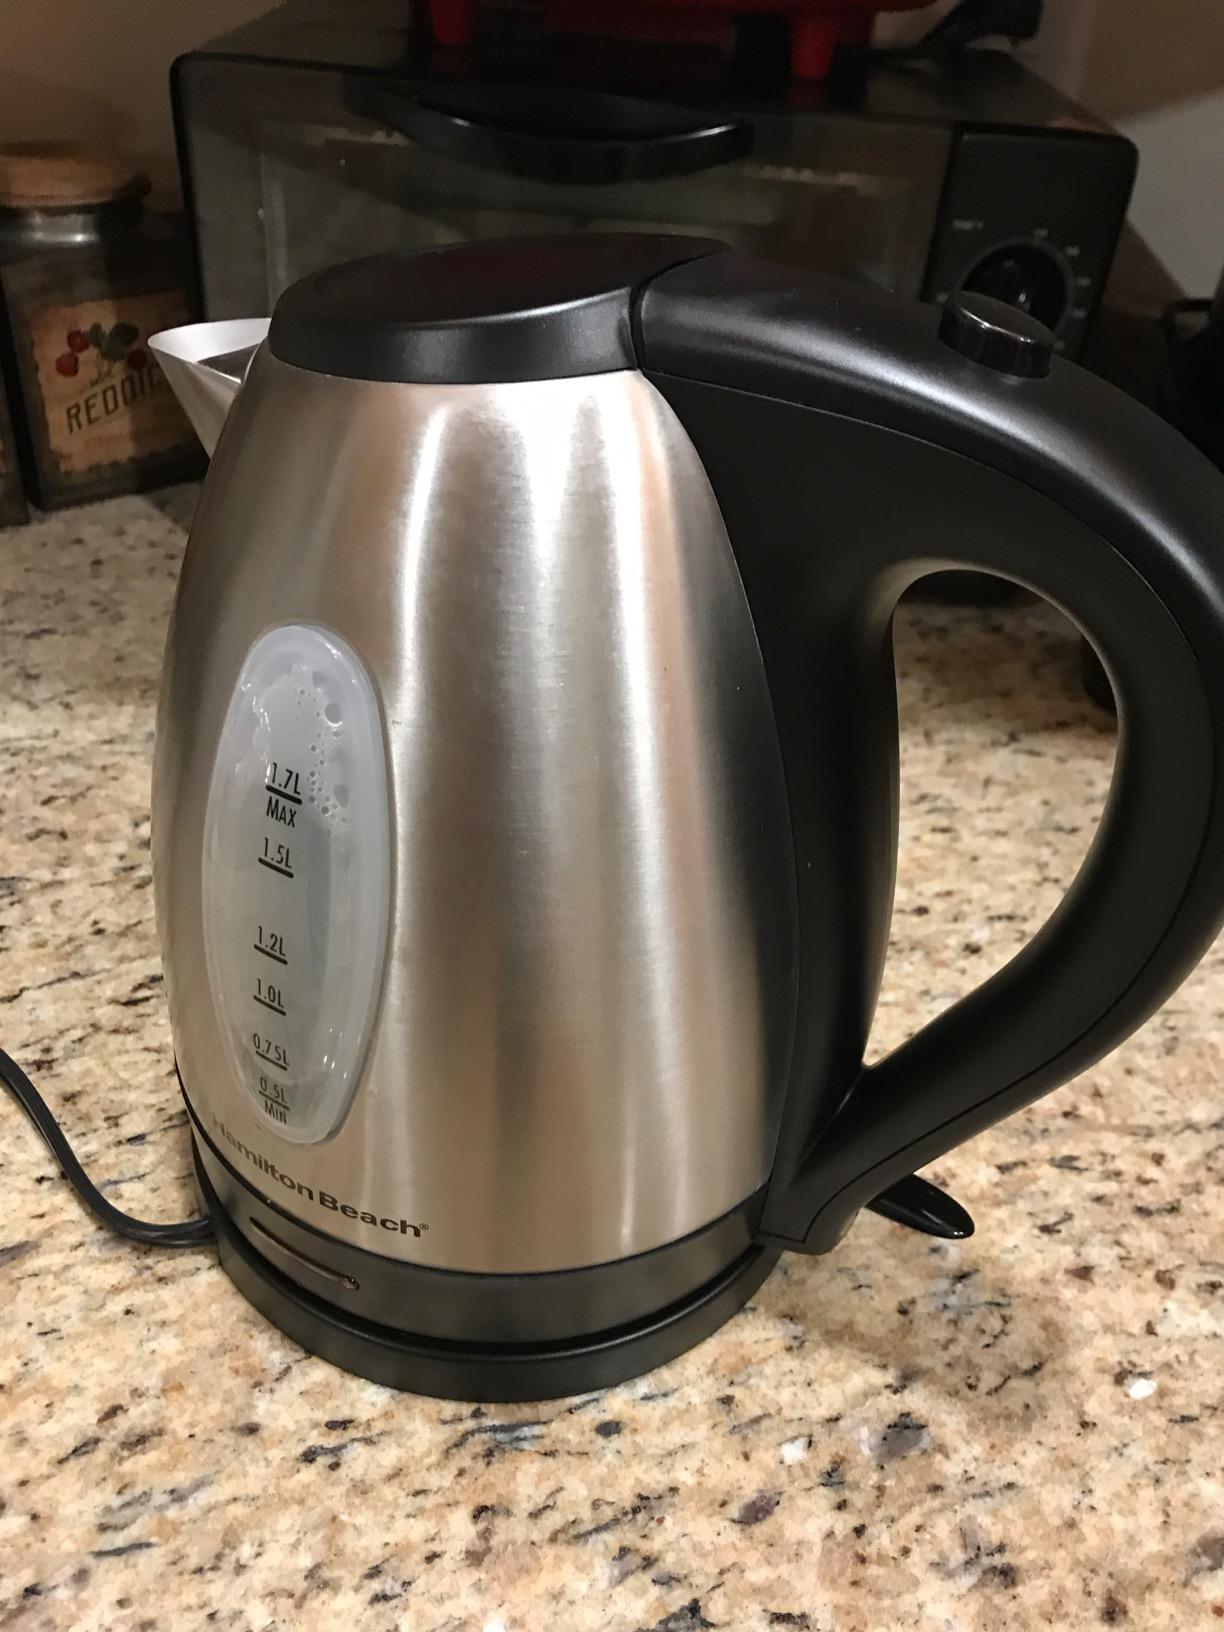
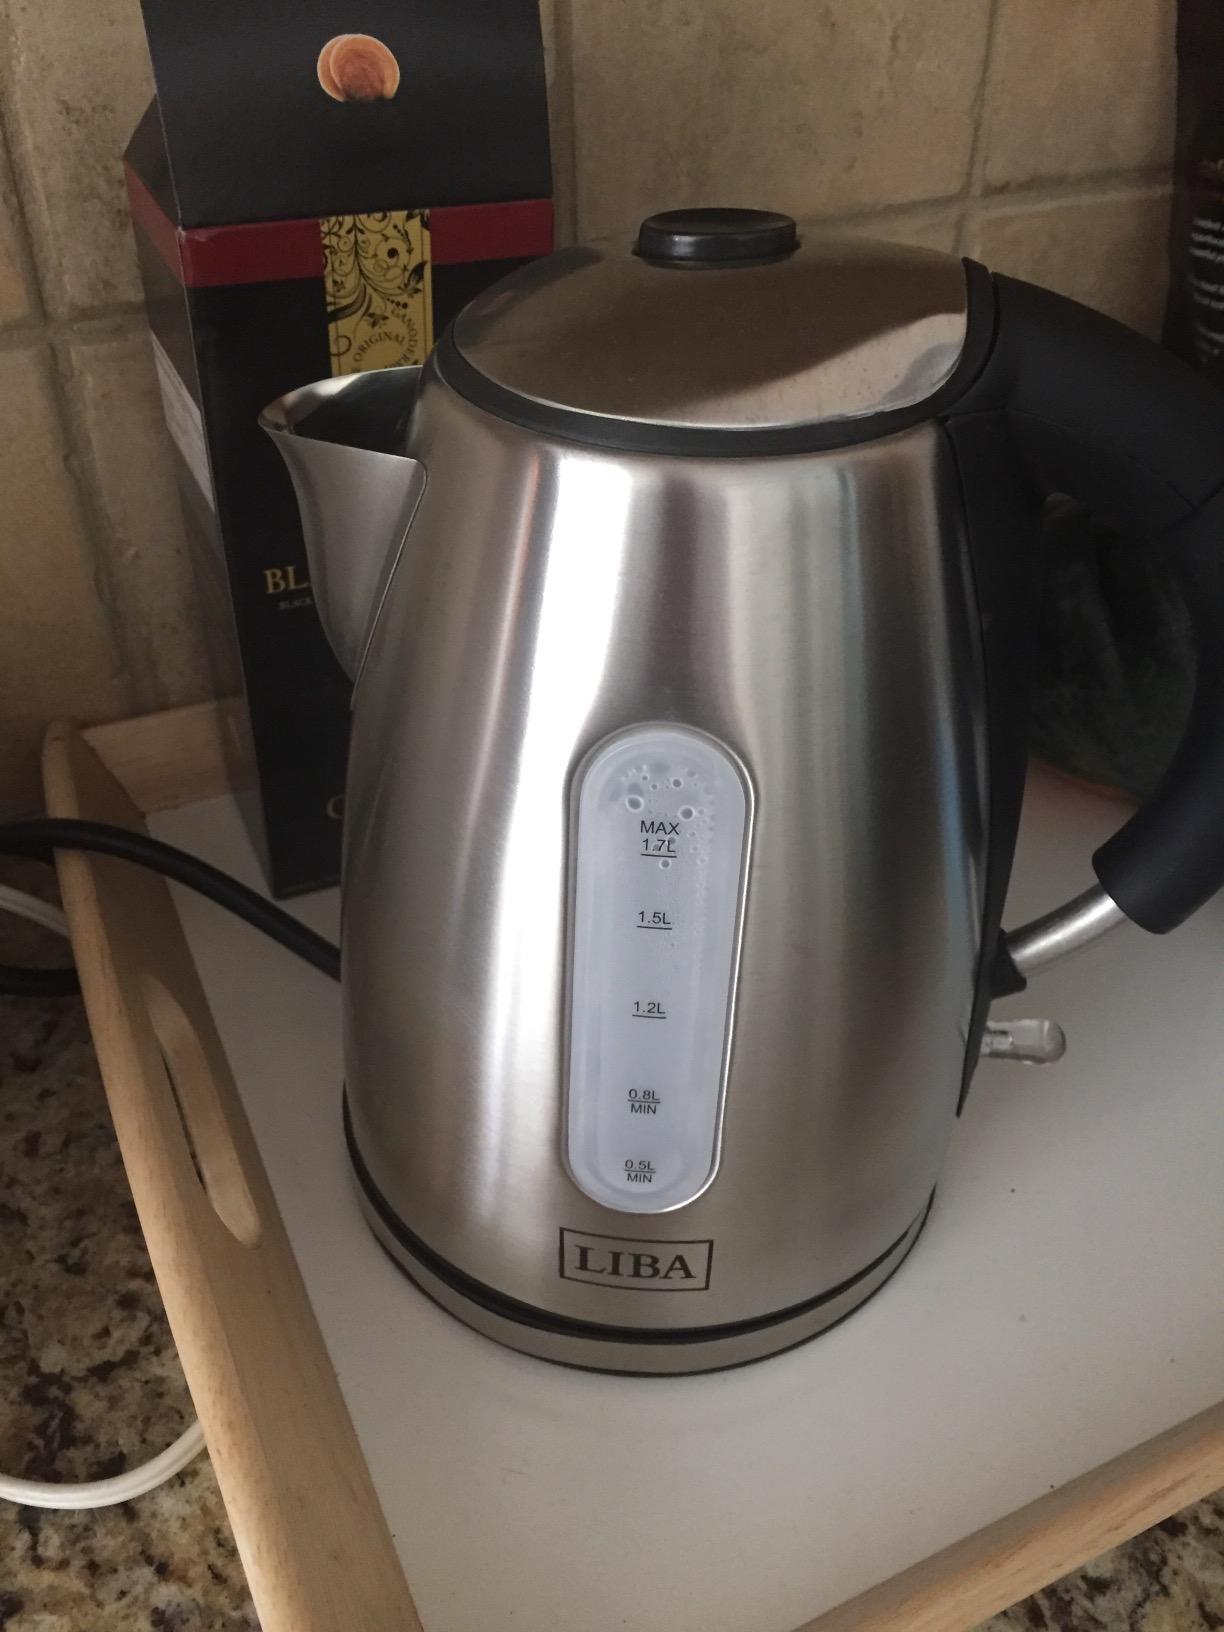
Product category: items_kettle
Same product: no